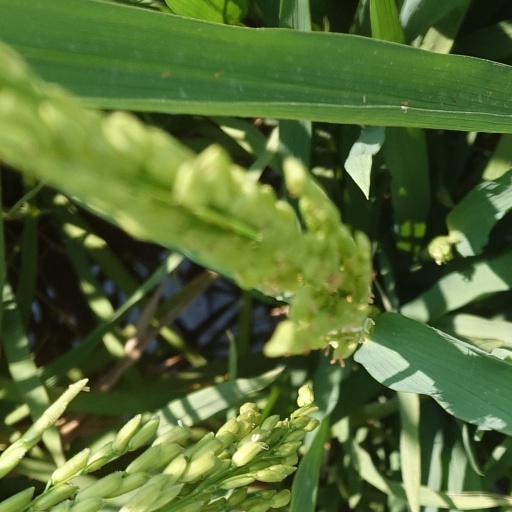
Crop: rice